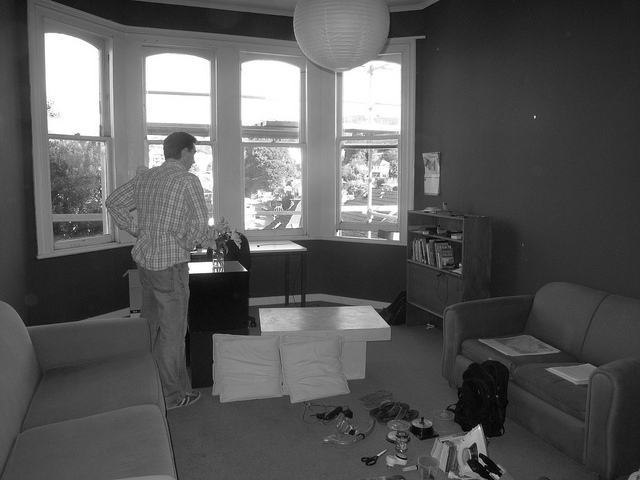
user: Given an image and a question. Answer the question in a short answer. Question: What brand of sofa is on the right wall? Short Answer:
assistant: ashley